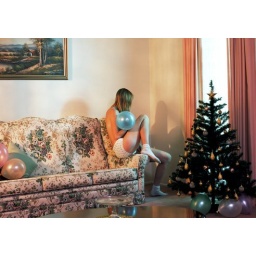
Young woman in underwear sitting on sofa by Christmas tree